Wish (film)

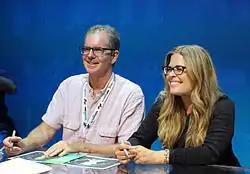

"Wish" began development in 2018, but it was not publicly disclosed until January 21, 2022, when it was reported that Walt Disney Animation Studios' chief creative officer Jennifer Lee was writing an original film at the studio.